Purandare

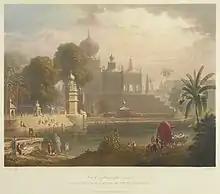
Saswad from the Sangameshwar temple in 1813 by British artist Robert Melville Grindlay. The Purandare palace can be seen in the background.

Purandare is a prominent Indian family of Nobles, Sardars, Patil, Jagirdars during Maratha Empire. They belong to Deshastha Rigvedi Brahmin (DRB) community. Dhondo Malhar Purandare, a member of Purandare family held the patilki watan of Vadule, a village in present day Shevgaon taluka in Ahmednagar district. Purandare wada (palace) in Saswad was the seat of the Purandares until 1818, when the Peshwas lost control to the British East India Company after the Third Anglo-Maratha War.The Purandare Wada still stands but is in a much dilapidated state. The design of the Purandare wada was the inspiration for the better known Shaniwar Wada in Pune.